Monday Night War

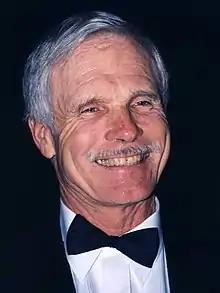
Ted Turner, owner of WTBS SuperStation

TV had been a significant part of professional wrestling presentation in the United States for decades. Still, after the 1950s, it had been relegated to local stations as the national networks ceased airing it. Many local programmers turned to professional wrestling as a means to fill out their schedules, as it was relatively inexpensive to produce but drew high ratings. This reinforced the then-accepted organization of professional wrestling, which were consisted of a patchwork of territorial promotions aimed at – and broadcast to – local audiences, without a centralized, national promotion. However, most territories were members of a common sanctioning body of championship titles, the National Wrestling Alliance (NWA).